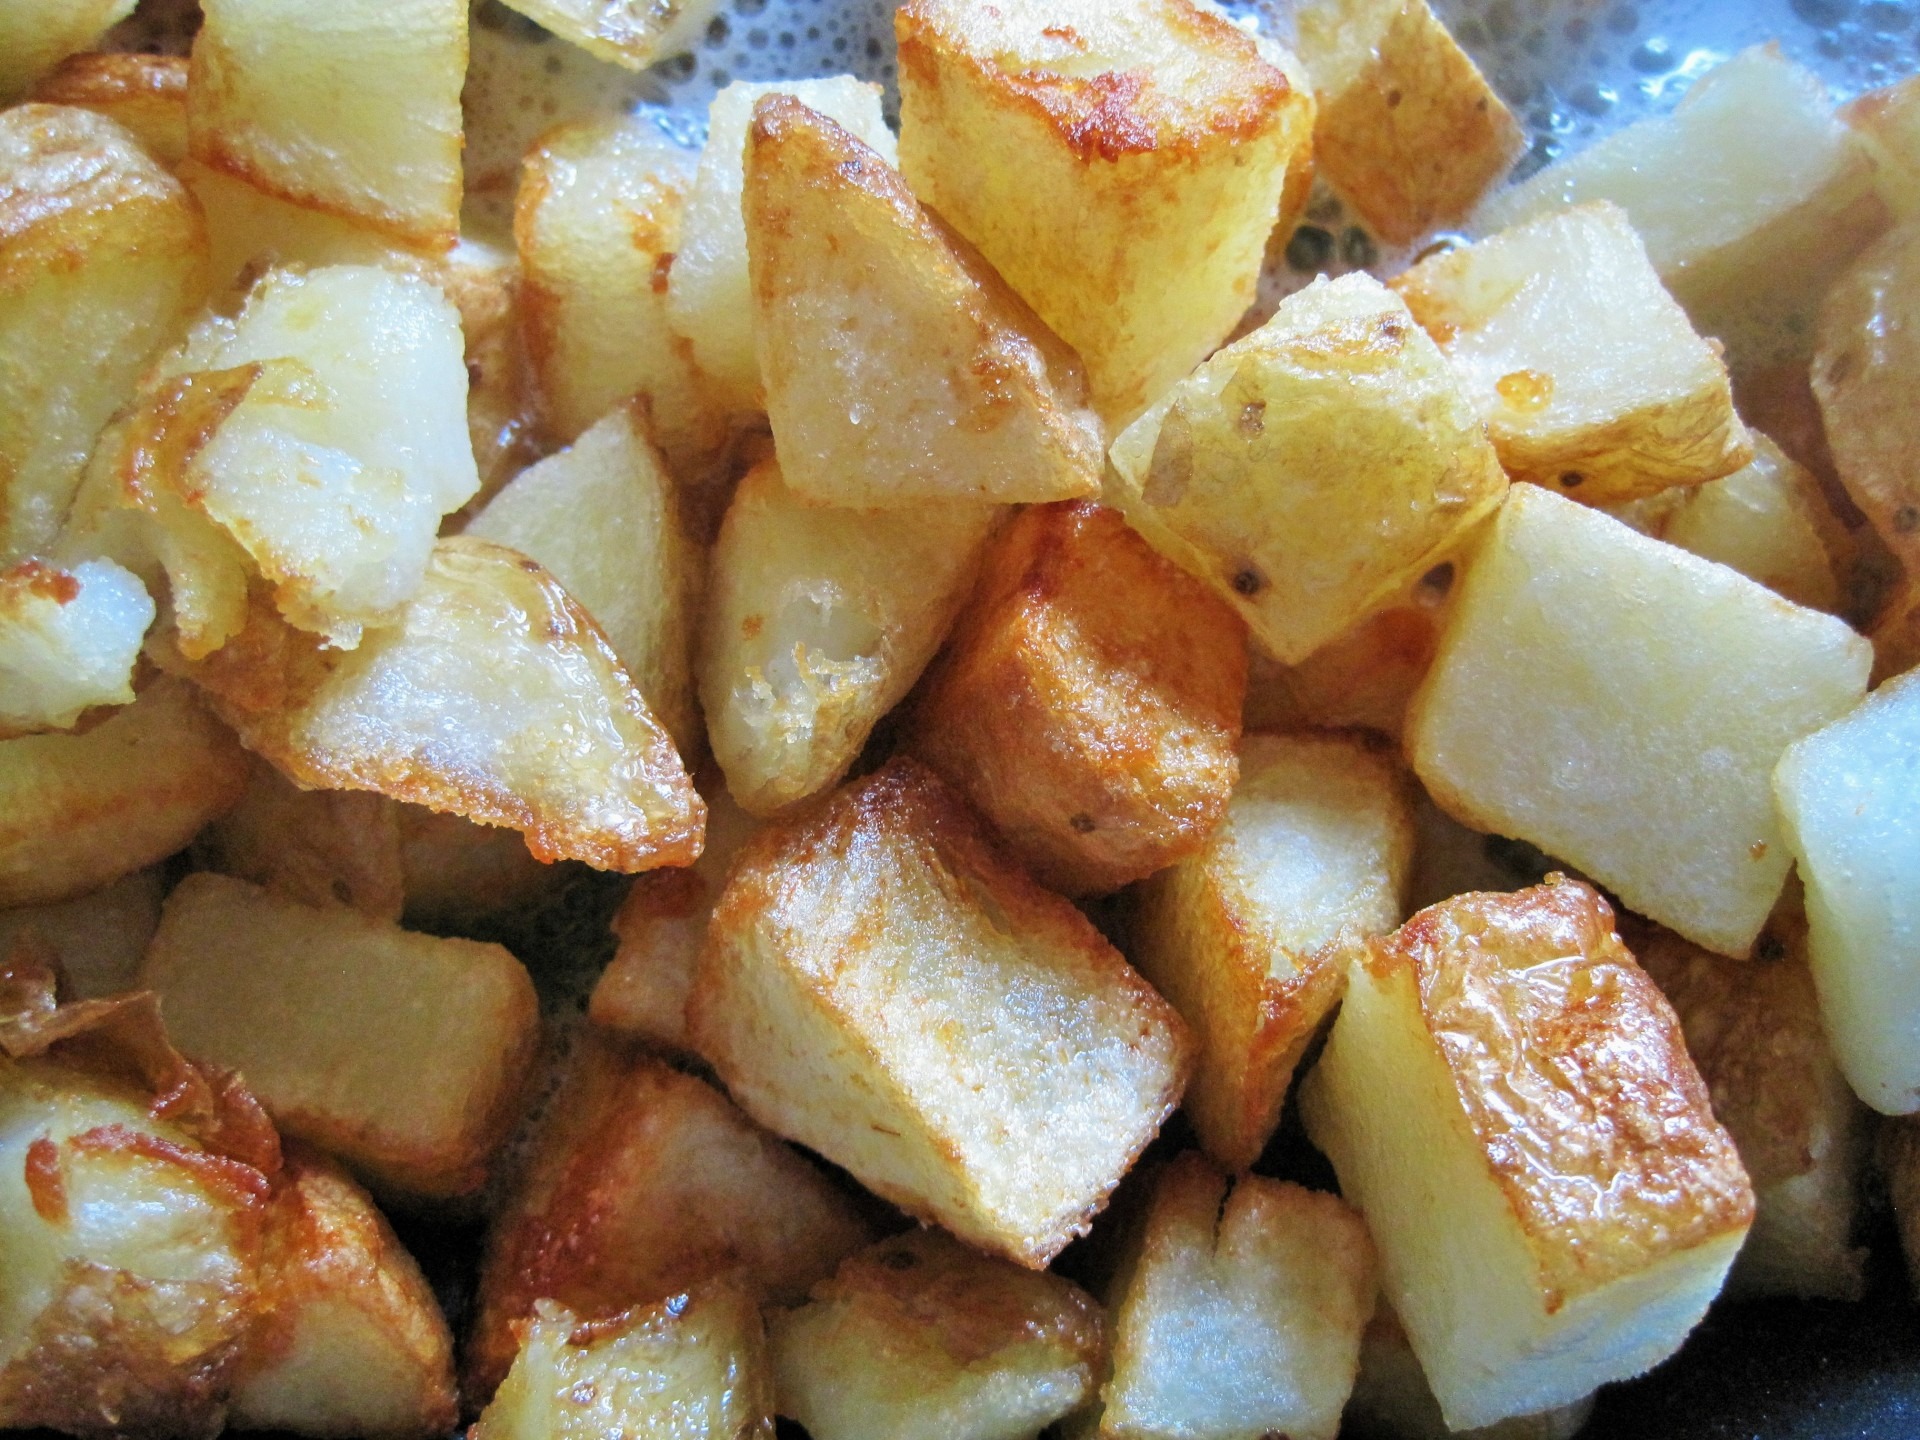
plant, dish, food, produce, vegetable, dessert, cuisine, potato, squares, oil, vegetarian food, frying, flowering plant, junk food, side dish, golden brown, root vegetable, land plant, potato and tomato genus